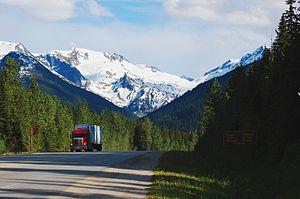
Vue du sud du col Rogers
Voici la liste des lieux historiques nationaux du Canada situé en Colombie-Britannique. En mars 2011, on compte 93 lieux historiques nationaux en Colombie-Britannique, dont 13 sont administrés par Parcs Canada. De ce nombre, il faut rajouté aussi un site qui a perdu sa désignation.
Le chaînon Sir Donald est un massif montagneux de la Colombie-Britannique situé dans la chaîne Selkirk au sud du col Rogers.
Le col Rogers est un col de montagne et un lieu historique national canadien de la Colombie-Britannique situé au centre du parc national des Glaciers. Ce col de la chaîne Selkirk, découvert en 1882 par Albert Bowman Rogers, a marqué un jalon important dans la construction du premier chemin de fer transcontinental du Canada. Il a été utilisé entre 1885 et 1917 par le chemin de fer du Canadien Pacifique, mais son franchissement a été remplacé par le tunnel Connaught à la suite des nombreuses avalanches que subissait le col. La route Transcanadienne a été inaugurée par le Premier ministre John Diefenbaker en 1962 à partir de ce col.